Summerland disaster

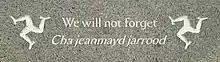
English and Manx inscription on the Summerland Disaster memorial

The centre was seriously damaged by the fire. Its charred steel skeletal remains were demolished in 1975 and then rebuilt on a smaller scale, construction commencing in 1976, with a smaller area of glass than the original, and a highly advanced fire extinguisher and alarm system. The centre reopened in June 1978.